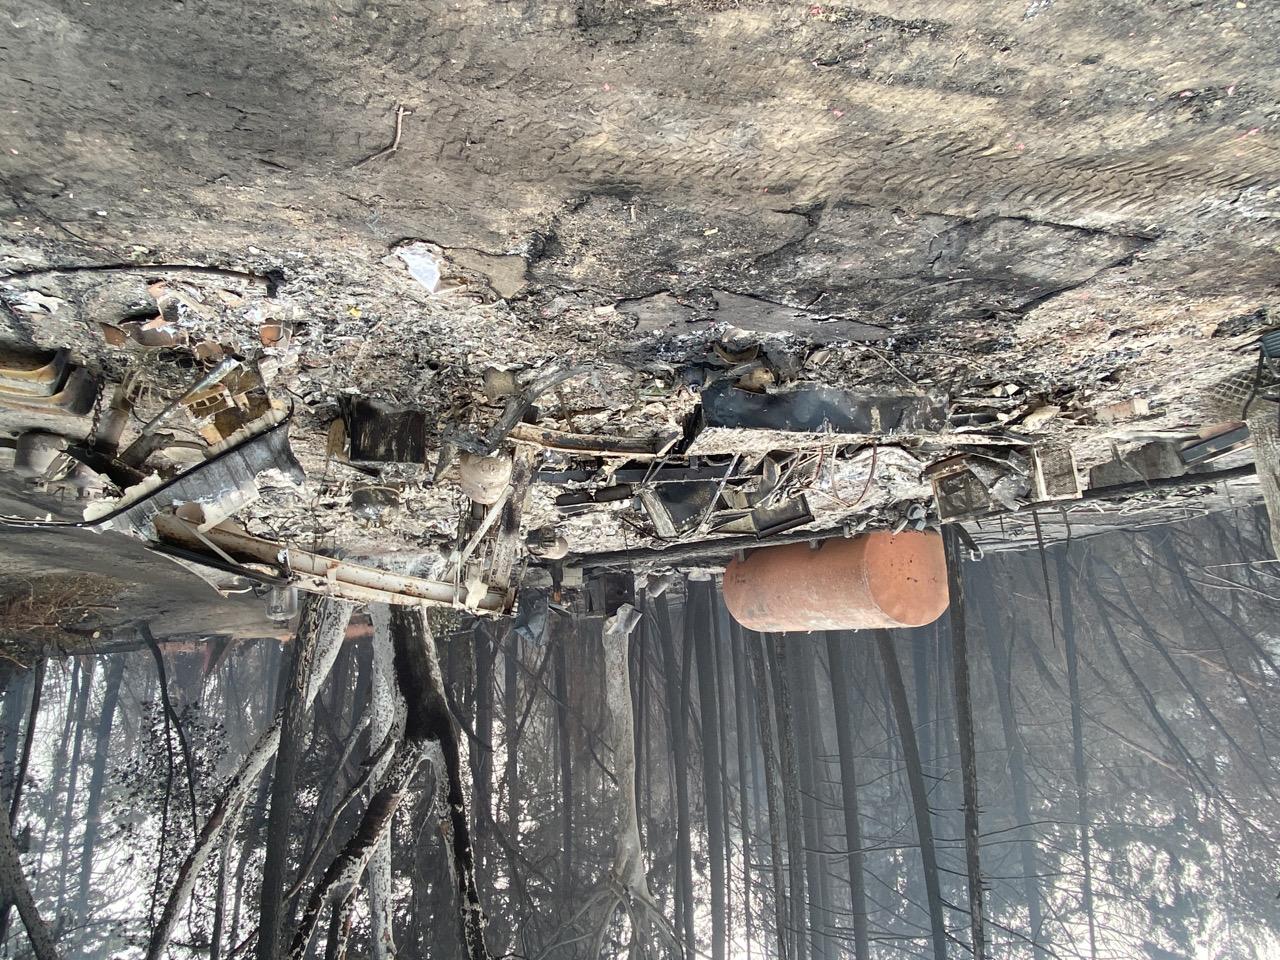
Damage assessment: destroyed